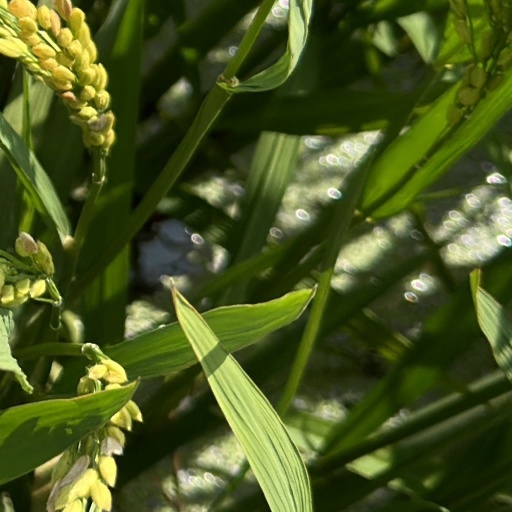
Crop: rice